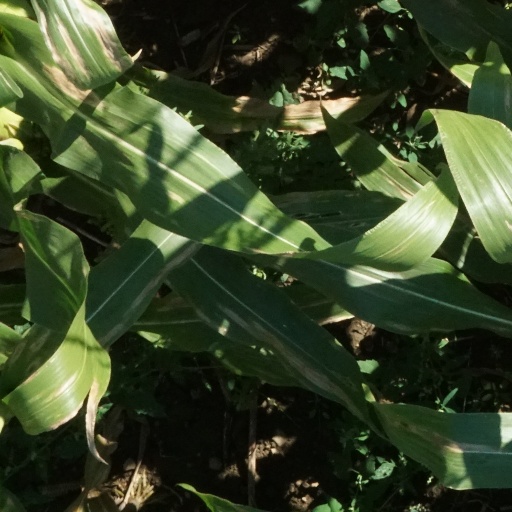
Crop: maize; corn